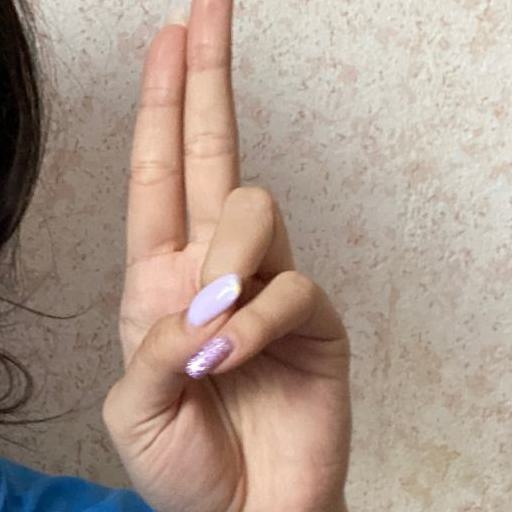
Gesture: two_up